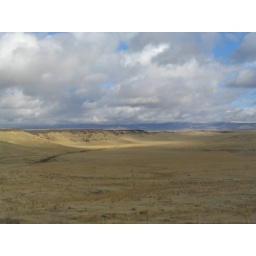
Big Sky, Big Country, Big Clouds. These clouds are hanging so low you can't see the tops of the mountains in the background.